Sing (1989 film)

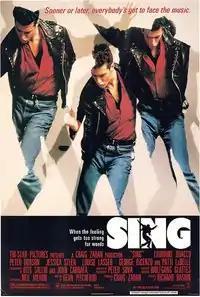
Theatrical release poster

Sing is a 1989 American musical drama film directed by Richard J. Baskin, written by Dean Pitchford (who also co-wrote the songs) and produced by Craig Zadan (both previously collaborated on "Footloose"), and starring Lorraine Bracco, Peter Dobson, and Jessica Steen.